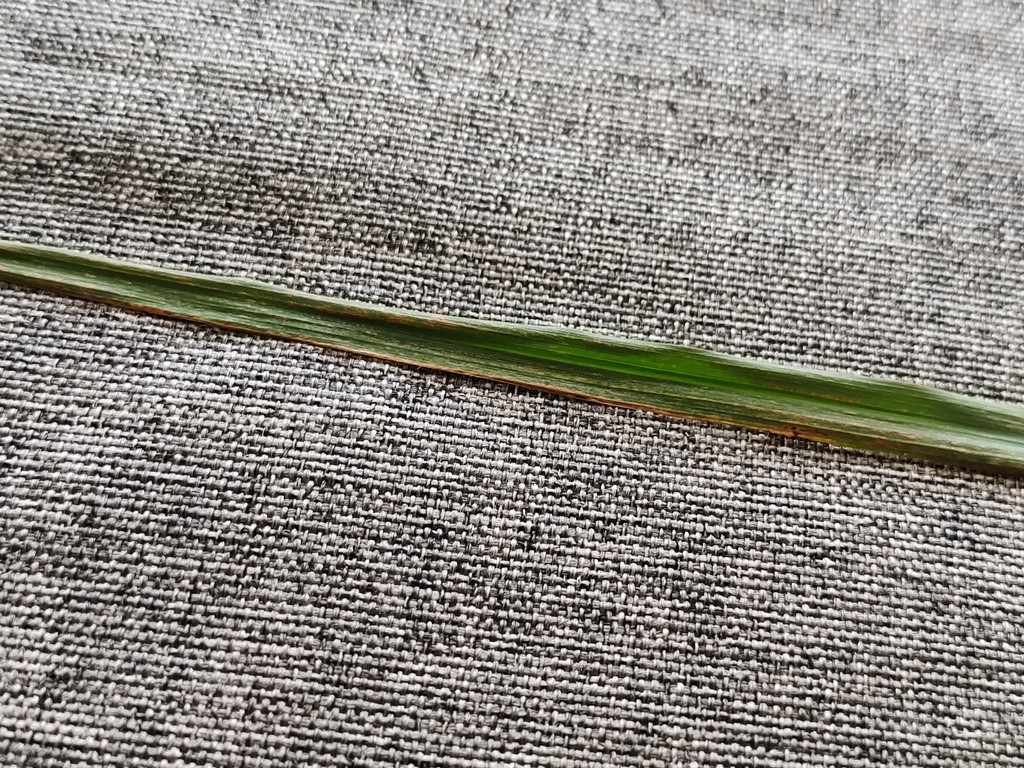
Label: Unhealthy